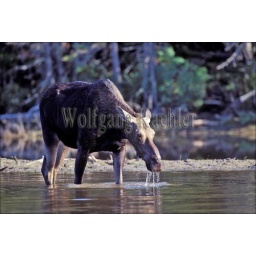
Usa, maine, moosehead lake near rockwood, socatean stream, moose cow in river feeding